Ovulation induction

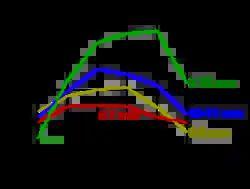
Pregnancy rates in ovulation induction when using antiestrogens, as functions of the size of the leading follicle as measured by transvaginal ultrasonography at days 11 - 13 (bottom scale), as well as the thickness of the endometrial lining (4 different curves)

During ovulation induction, it is recommended to start at a low dose and monitor the ovarian response with transvaginal ultrasound, including discernment of the number of developing follicles. Initial exam is most commonly started 4–6 days after last pill. Serial transvaginal ultrasound can reveal the size and number of developing follicles. It can also provide presumptive evidence of ovulation such as sudden collapse of the preovulatory follicle, and an increase in fluid volume in the rectouterine pouch. After ovulation, it may reveal signs of luteinization such as loss of clearly defined follicular margins and appearance of internal echoes.